Interstate Voter Registration Crosscheck Program

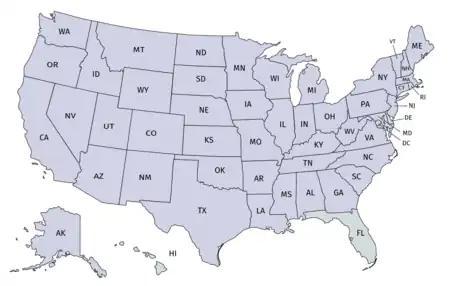
No states are currently using the Crosscheck program due to its legal suspension

Interstate Voter Registration Crosscheck (commonly referred to as IVRC or Crosscheck) was a database in the United States which aggregated voter registration records from multiple states to identify voters who may have registered or voted in two or more states. Crosscheck was developed in 2005 by Kansas Secretary of State Ron Thornburgh in conjunction with Iowa, Missouri, and Nebraska. In December 2019, the program was suspended indefinitely as part of a settlement of a lawsuit filed by the American Civil Liberties Union of Kansas challenging Kansas' management of the program. Prior to Crosscheck's legally mandated suspension, a dozen states had withdrawn from the program citing the inaccurate data and risk of violating voters' privacy rights. Crosscheck was also accused of facilitating unlawful purges of voters in a racially discriminatory manner.